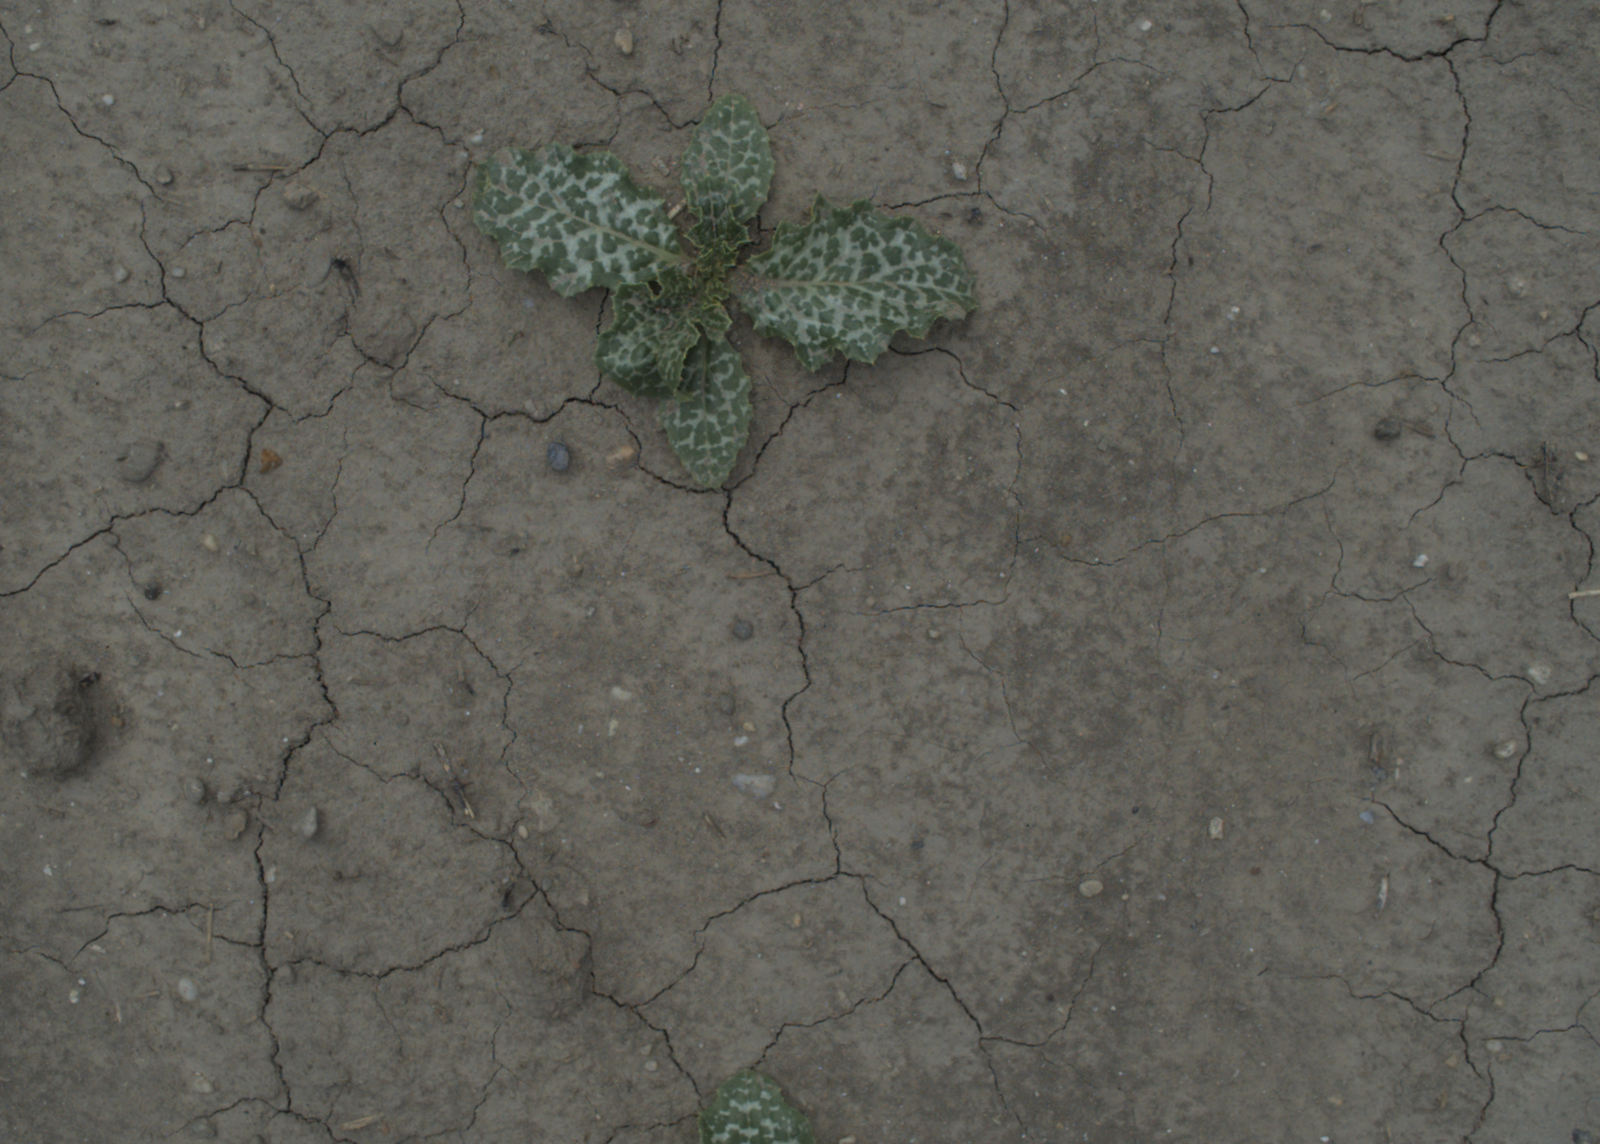
Capture date: 21.07.2021 12:35:48
Weather: mixed
Wind: medium
Seeding date: 08.06.2021
Plant canopy height (mm): 962